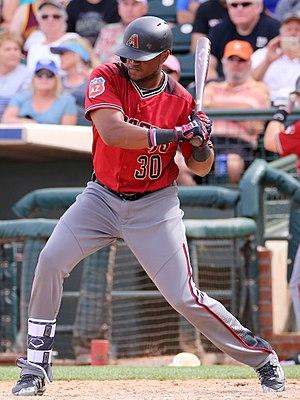
Socrates Orel Brito est un joueur de champ extérieur des Diamondbacks de l'Arizona de la Ligue majeure de baseball.